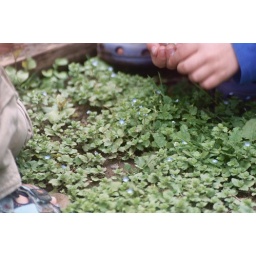
little blue flowers in little boy hands